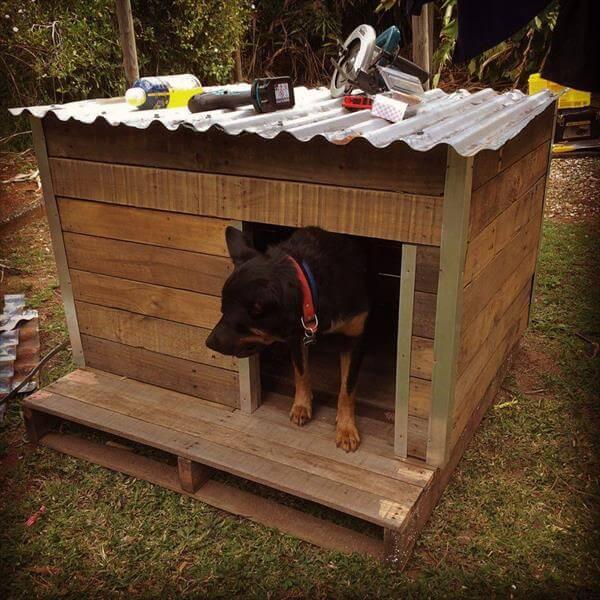
Mnyama wa kufugwa mwenye rangi nyeusi na kahawia anayefahamika kwa jina la mbwa akiwa amesimama ndani ya banda lake lililojengwa na mbao na paa la bati, ambapo juu ya banda hilo kuna vifaa maalumu vilivyohifadhiwa katika banda hilo la mbwa.